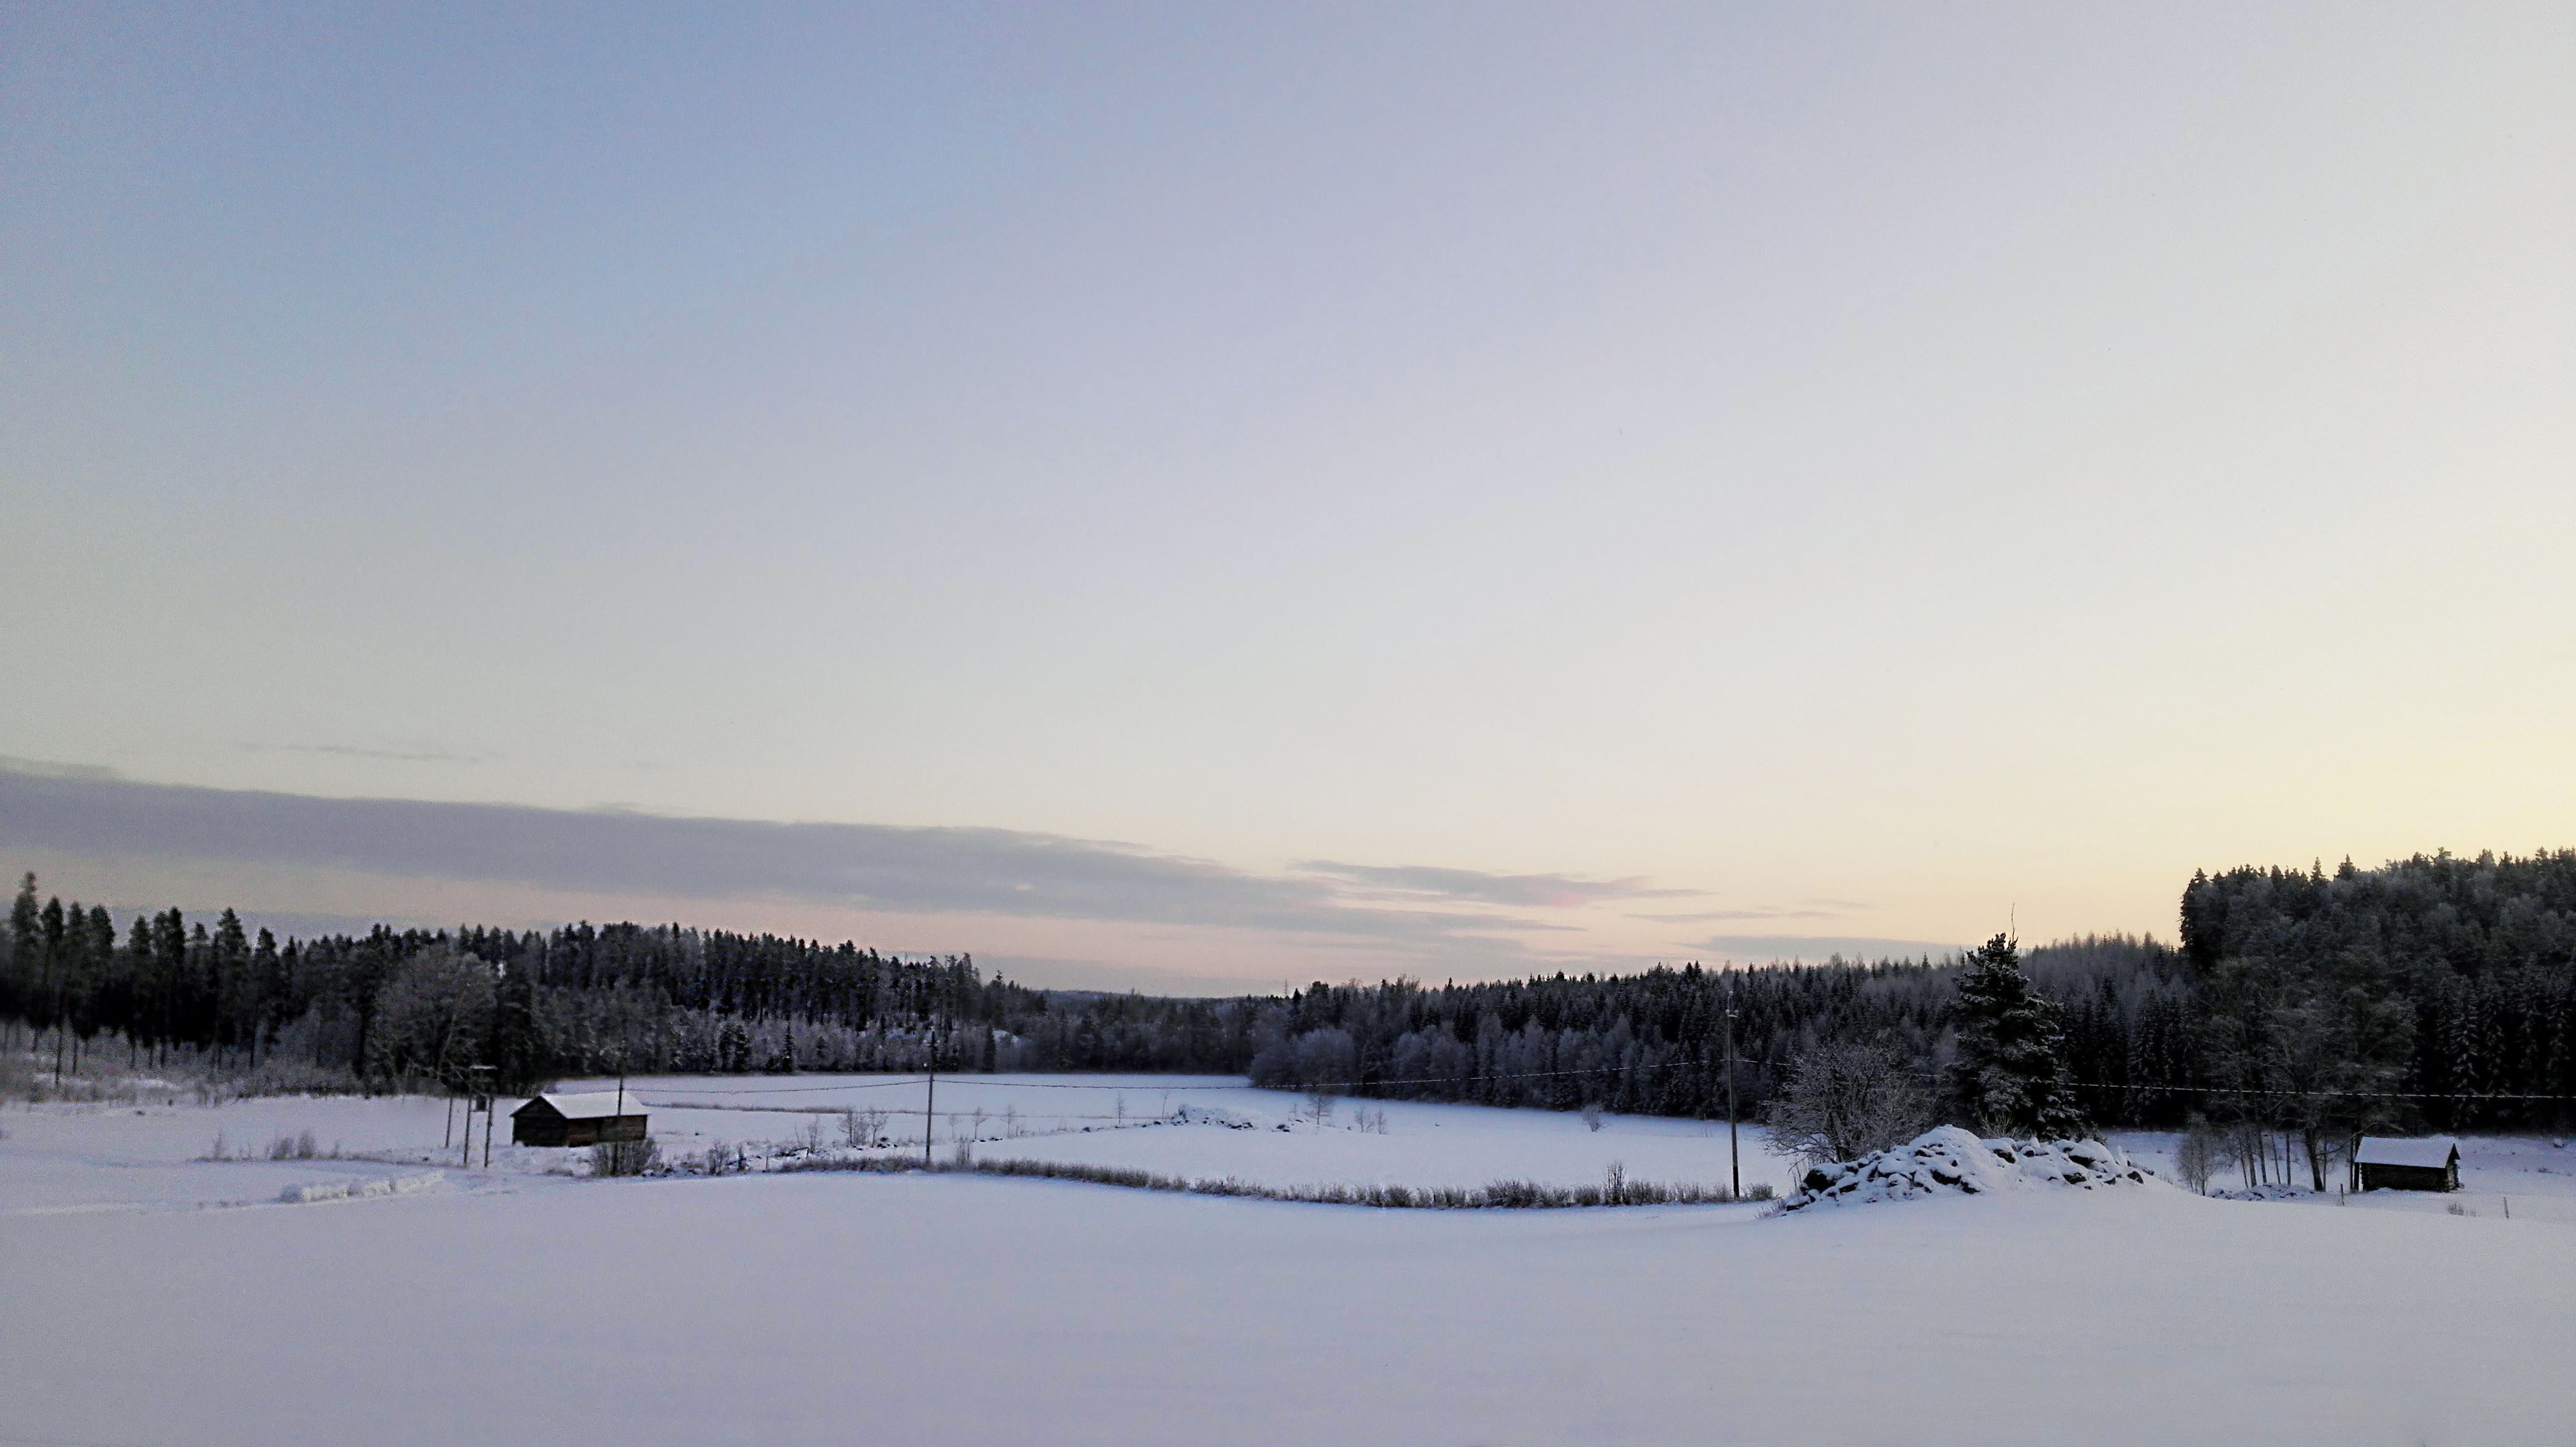
landscape, mountain, snow, winter, countryside, morning, weather, season, freezing, finnish